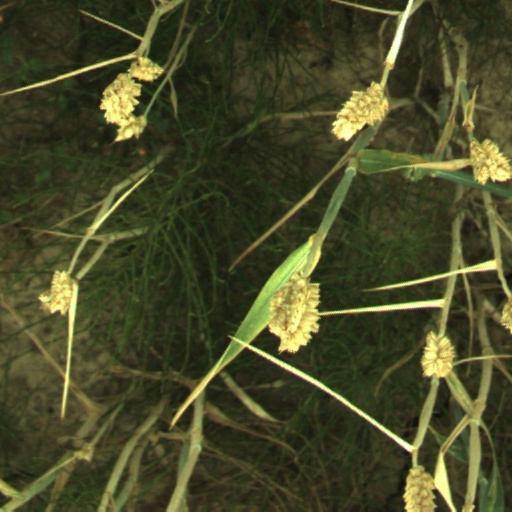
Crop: wheat